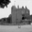
Label: castle